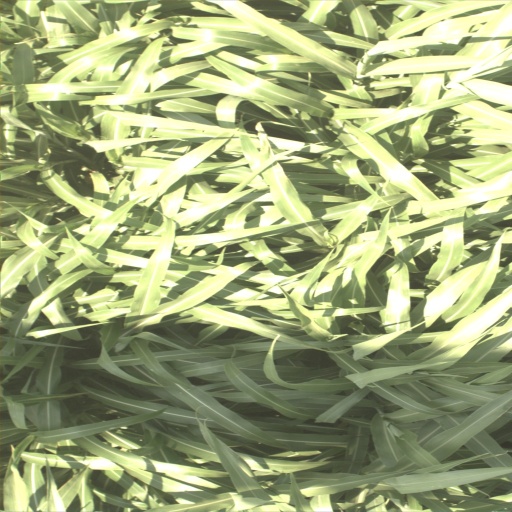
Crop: sorghum